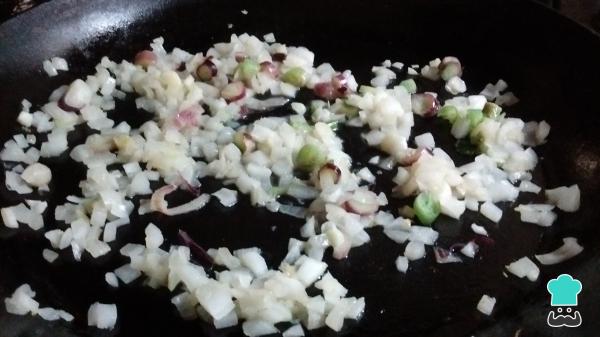
Cuando la cebolla transparente, agrega la parte blanca de la cebolla de verdeo, previamente limpia y picada. Saltéala con la cebolla, cuidando que ninguna se queme. Si es necesario, baja un poco más el fuego o agrega una cucharada de agua caliente.